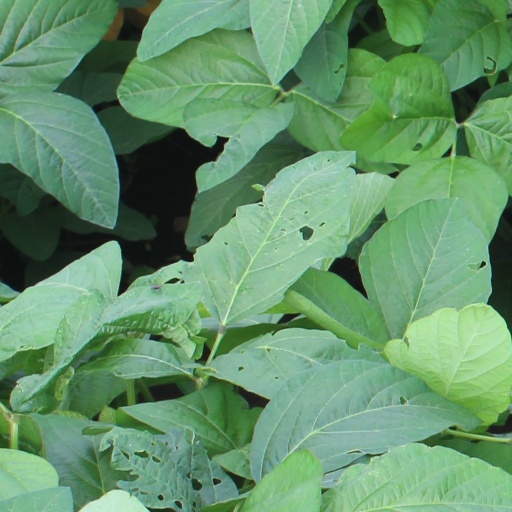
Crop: soybean